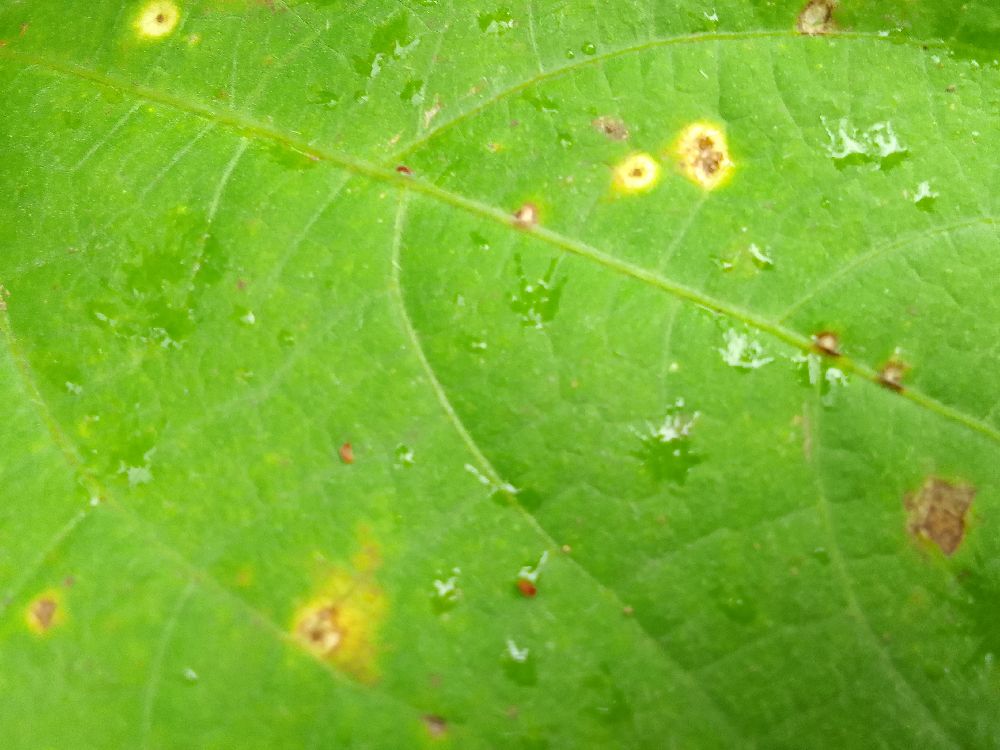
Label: rust